Pre-Pottery Neolithic

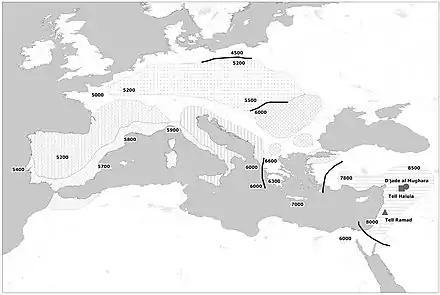
Map of the spread of Neolithic farming cultures from the Near-East to Europe with dates (years BCE)

The spread of the Neolithic in Europe was first studied quantitatively in the 1970s, when a sufficient number of age determinations for early Neolithic sites had become available. Ammerman and Cavalli-Sforza discovered a linear relationship between the age of an Early Neolithic site and its distance from the conventional source in the Near East (Jericho), thus demonstrating that, on average, the Neolithic spread at a constant speed of about 1 km/yr. More recent studies confirm these results and yield the speed of 0.6–1.3 km/yr at 95% confidence level.